Aurora FC (Canada)

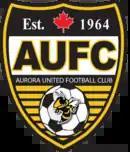
Club logo used in 2016

The club's foundation dates back to 1964, when they were founded as a youth club under the name Aurora Youth Soccer Club.